Peter Edmund Jones

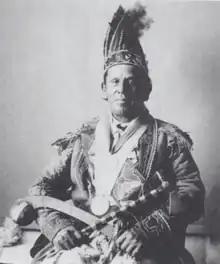
Peter Edmund Jones, in the attire of his father, 1898.

Peter Edmund Jones M.D. (30 October 1843 – 29 June 1909) was a Mississauga Ojibwa chief of New Credit. In Ojibwe he was called Kahkewaquonaby, named after his father in two languages.